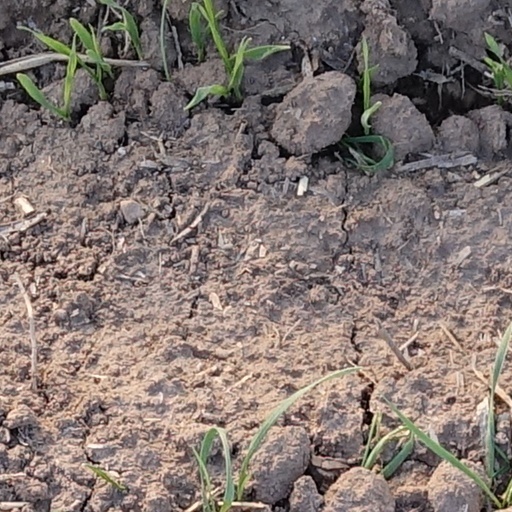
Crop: wheat